Star schema

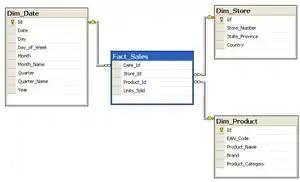
Star schema used by example query

Consider a database of sales, perhaps from a store chain, classified by date, store and product. The image of the schema to the right is a star schema version of the sample schema provided in the snowflake schema article.